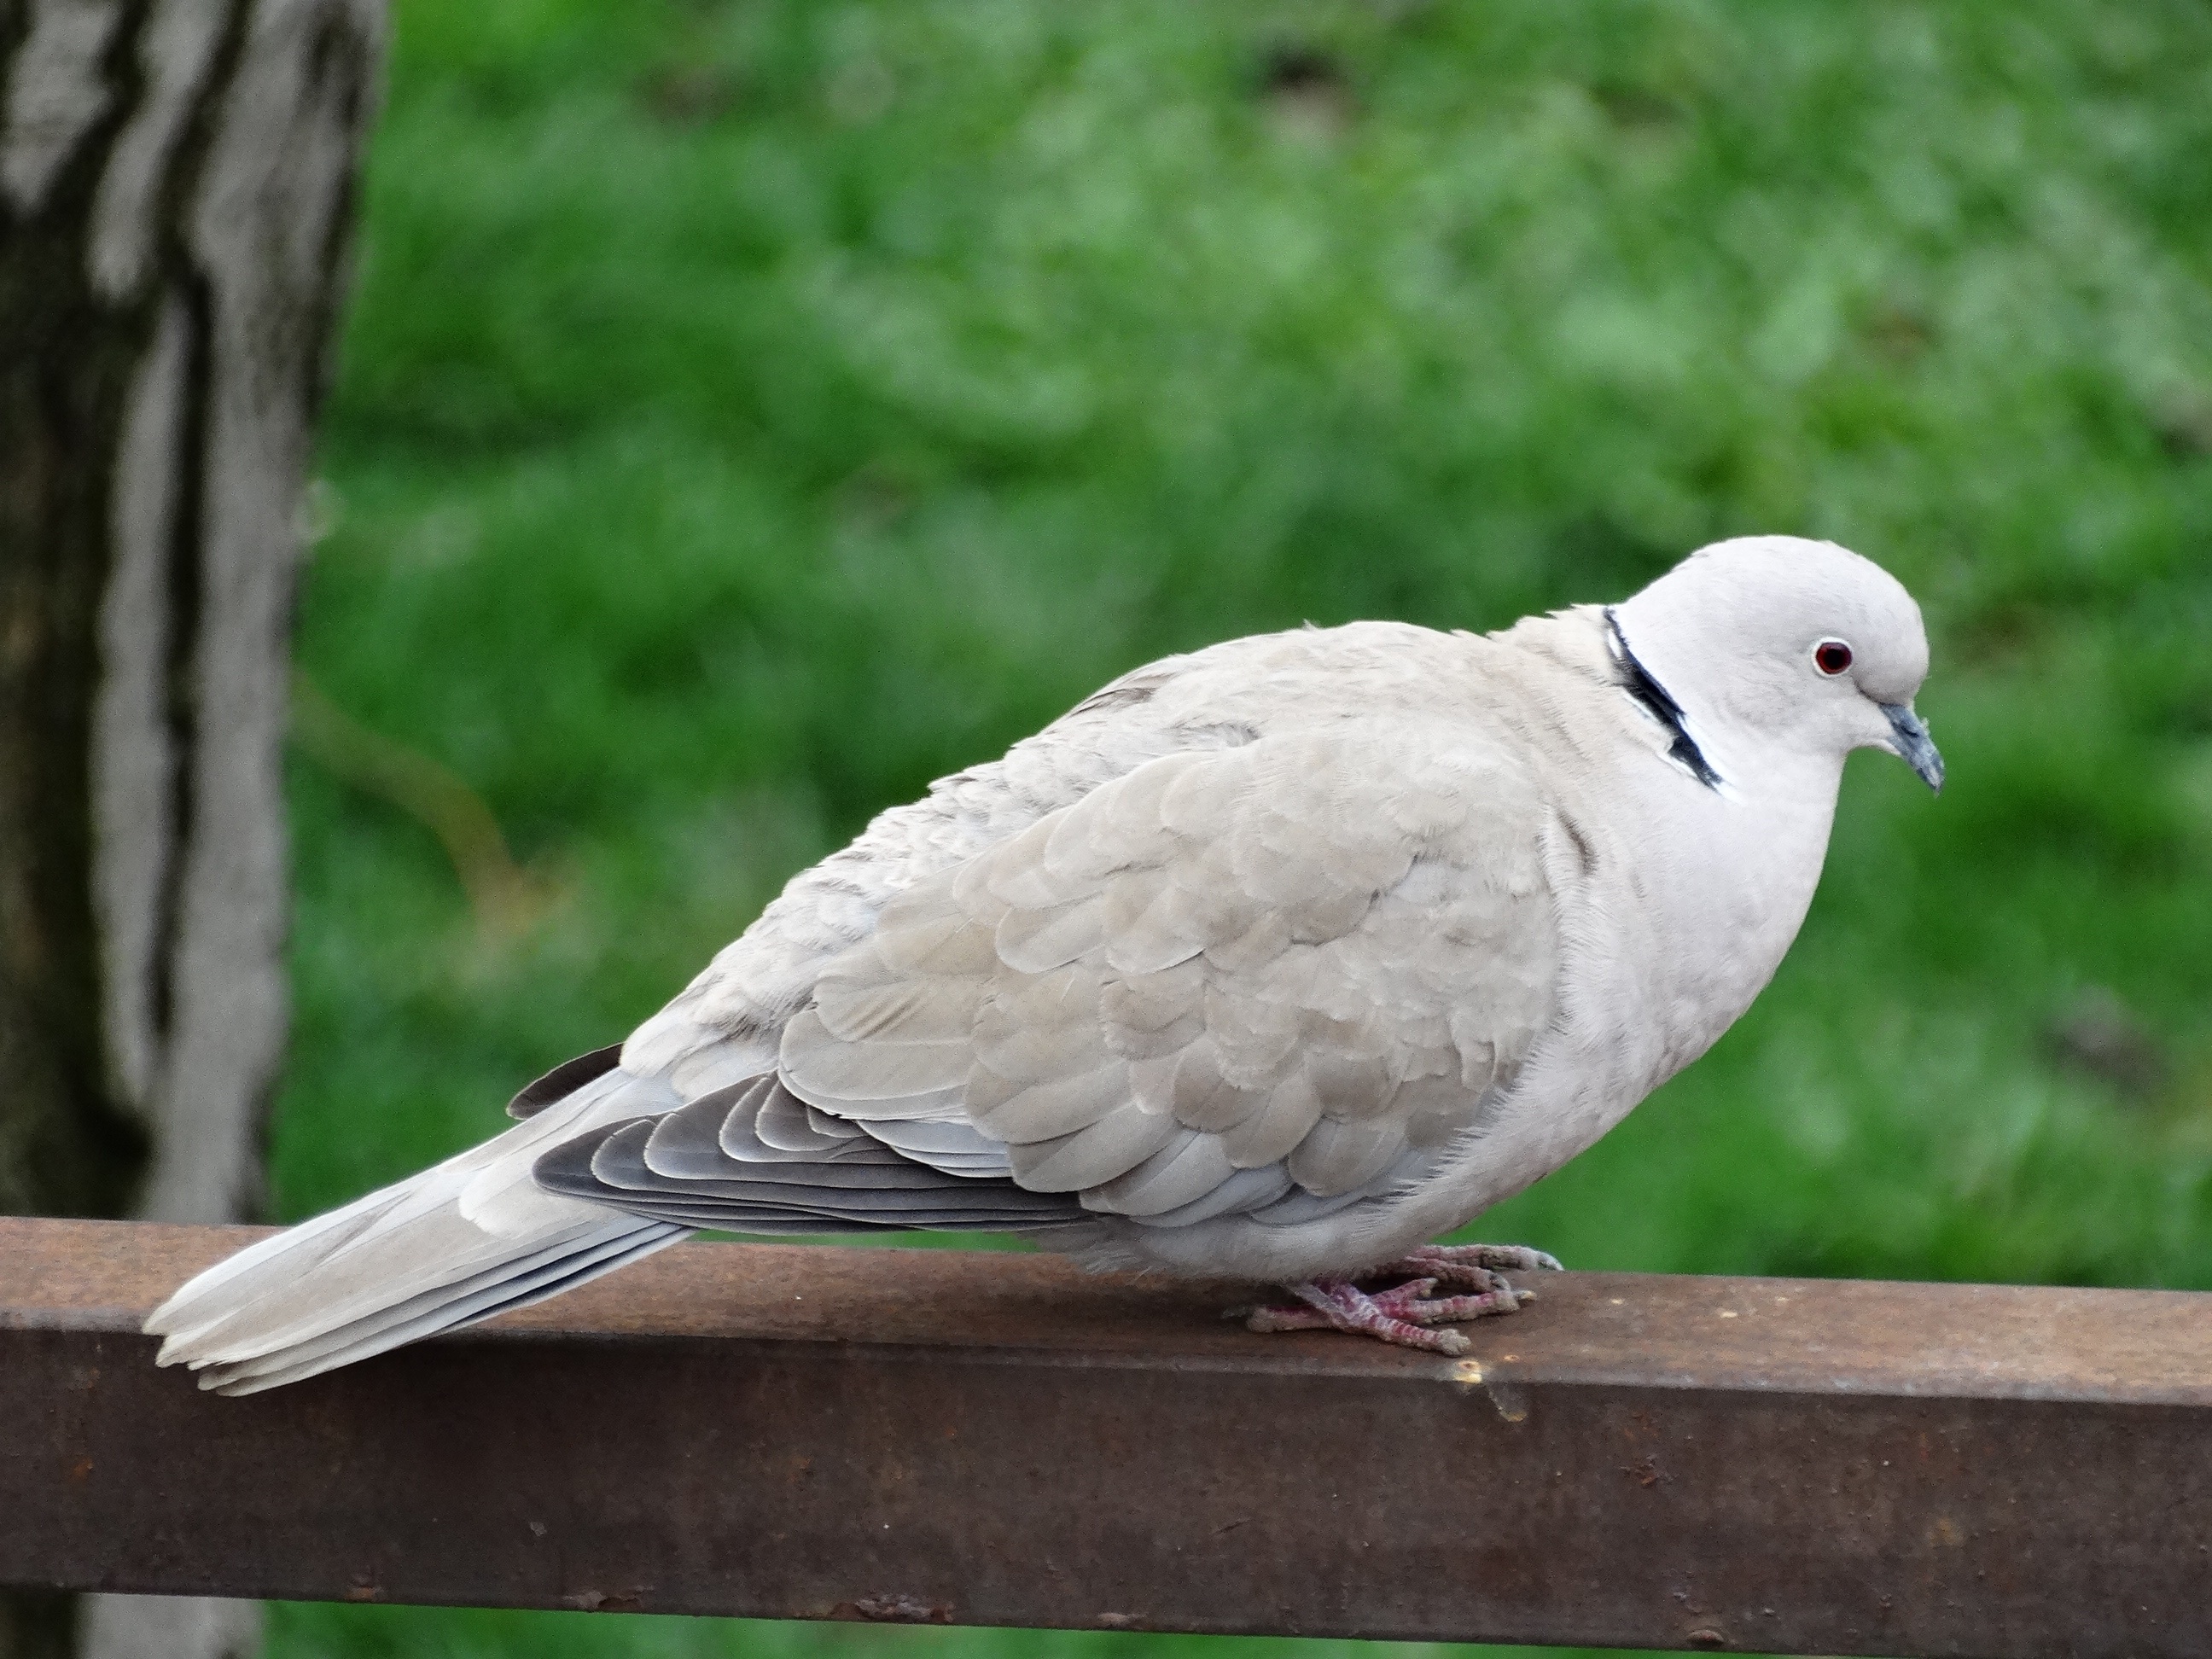
bird, wing, wildlife, beak, fauna, birds, pigeon, vertebrate, pigeons and doves, stock dove